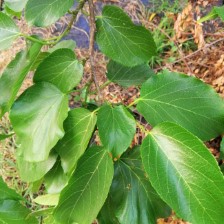
Variety: TaiwanMeacho